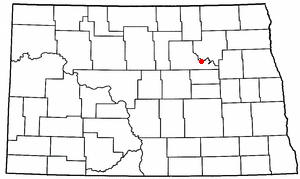
Fort Totten est une census-designated place située dans le comté de Benson, dans l’État du Dakota du Nord, aux États-Unis. Sa population s’élevait à 1 243 habitants lors du recensement de 2010. Bien que n’étant pas incorporée, Fort Totten est la localité la plus peuplée du comté : Minnewaukan, le siège du comté, ne compte que 224 habitants.